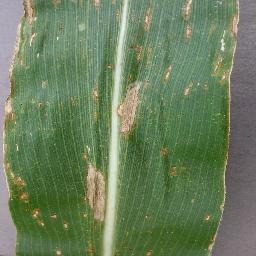
Label: Corn___Northern_Leaf_Blight